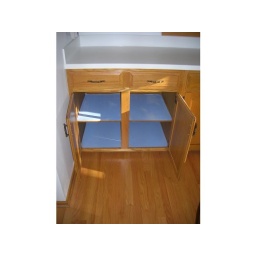
Closets For Life custom designs and builds closets for home or office in Minnesota. 952-484-0416